Blood, Sweat & Tears

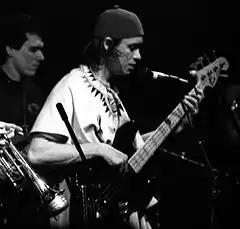
Bassist Jaco Pastorius, with Jorma Kaukonen (rear, left) performing in the Lone Star, New York City

In the summer of 1975, BS&T recorded a live album that was released in Europe and Japan the following year as "In Concert". The album was released in the US as "Live and Improvised" in May 1991. The album featured different guitarists on different nights: Wadenius, Steve Khan and Mike Stern, the last who took over permanently for a time (Jeff Richman filled in for Stern in mid-1976). Jazz percussionist Don Alias was also present for the live album. After recording, Giorgianni left and was replaced by Forrest Buchtel (formerly of Woody Herman's band).